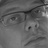
Emotion: neutral